2012–13 Gonzaga Bulldogs men's basketball team

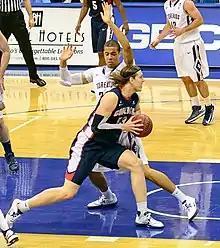
Gonzaga center Kelly Olynyk drives against Jito Kok in a conference game against San Diego on February 2, 2013

To begin the conference season, the Bulldogs travelled to Firestone Fieldhouse on January 3 to play Pepperdine, where they would beat the Waves 78–62. David Stockton came off the bench and keyed the Zags with four steals to hold off a Pepperdine team that was down two with 12 minutes left. Despite scoring a season-low 43.4% from the field, Elias Harris scored 18 points and Kelly Olynyk added 16. Two days later, they went to Santa Clara and beat the Broncos 81–74. The team managed to withstand a Santa Clara rally late when Olynyk made a key putback with 1:55 remaining. He led the team with a career-high 33 points and 10 rebounds, while Harris added 14 points for the Zags. After this, Gonzaga would go back home to play conference rival Saint Mary's, whom they would beat 83–78. Saint Mary's would have one field goal in the final minutes of the first half to help the Bulldogs to a 46–28 halftime advantage. However, Stephen Holt would hit three shots and two free throws in a 90-second span to cut the lead to 55–44. With 26 seconds left, Kevin Pangos missed and fouled Matthew Dellavedova, who made it 79–78. Gonzaga held on for the win and was led by 31 points from Olynyk.